Cuckoo (Mineral, Virginia)

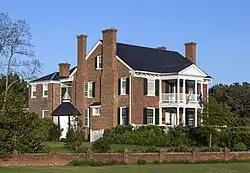
Cuckoo in 2015

Cuckoo is a Federal-style house in the small community of Cuckoo, Virginia near Mineral, Virginia, built in 1819 for Henry Pendleton. Cuckoo was listed on the National Register of Historic Places on August 19, 1994. The house is prominently sited on U.S. Route 33, which curves around the house. Cuckoo's interior retains Federal detailing alongside Colonial Revival elements from the early 20th century. The house is notable for its design, prominence and its association with the Pendleton family of doctors. The house was named after the Cuckoo Tavern, which had stood nearby since 1788. It has been in the Pendleton family since its construction.